Squirrel (peanut butter)

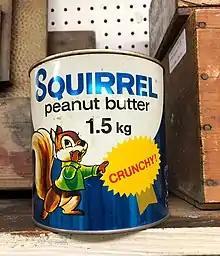
1.5 kg Squirrel Peanut Butter tin

Squirrel was originally manufactured by the Canada Nut Co. Ltd. of Vancouver, B.C., in 1915. For its initial 25 years or more it was marketed through Western Canada. Canada Nut Co created a subsidiary for their peanut products around 1931, called Squirrel Brand Products. The company was acquired by Vancouver food wholesaler Kelly, Douglas & Co in 1944, who continued to market Squirrel under the former Canada Nut Co moniker. In 1958 a second production plant was opened in the Toronto area (Ajax). By 1959 it was marketed across Canada through the Nabob Foods Limited division of Kelly, Douglas & Co. Ltd., then of Burnaby, B.C., which in turn was controlled by George Weston Limited and Loblaw Companies.